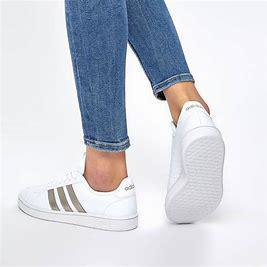
Brand: Adidas
Model: Grand Court Base